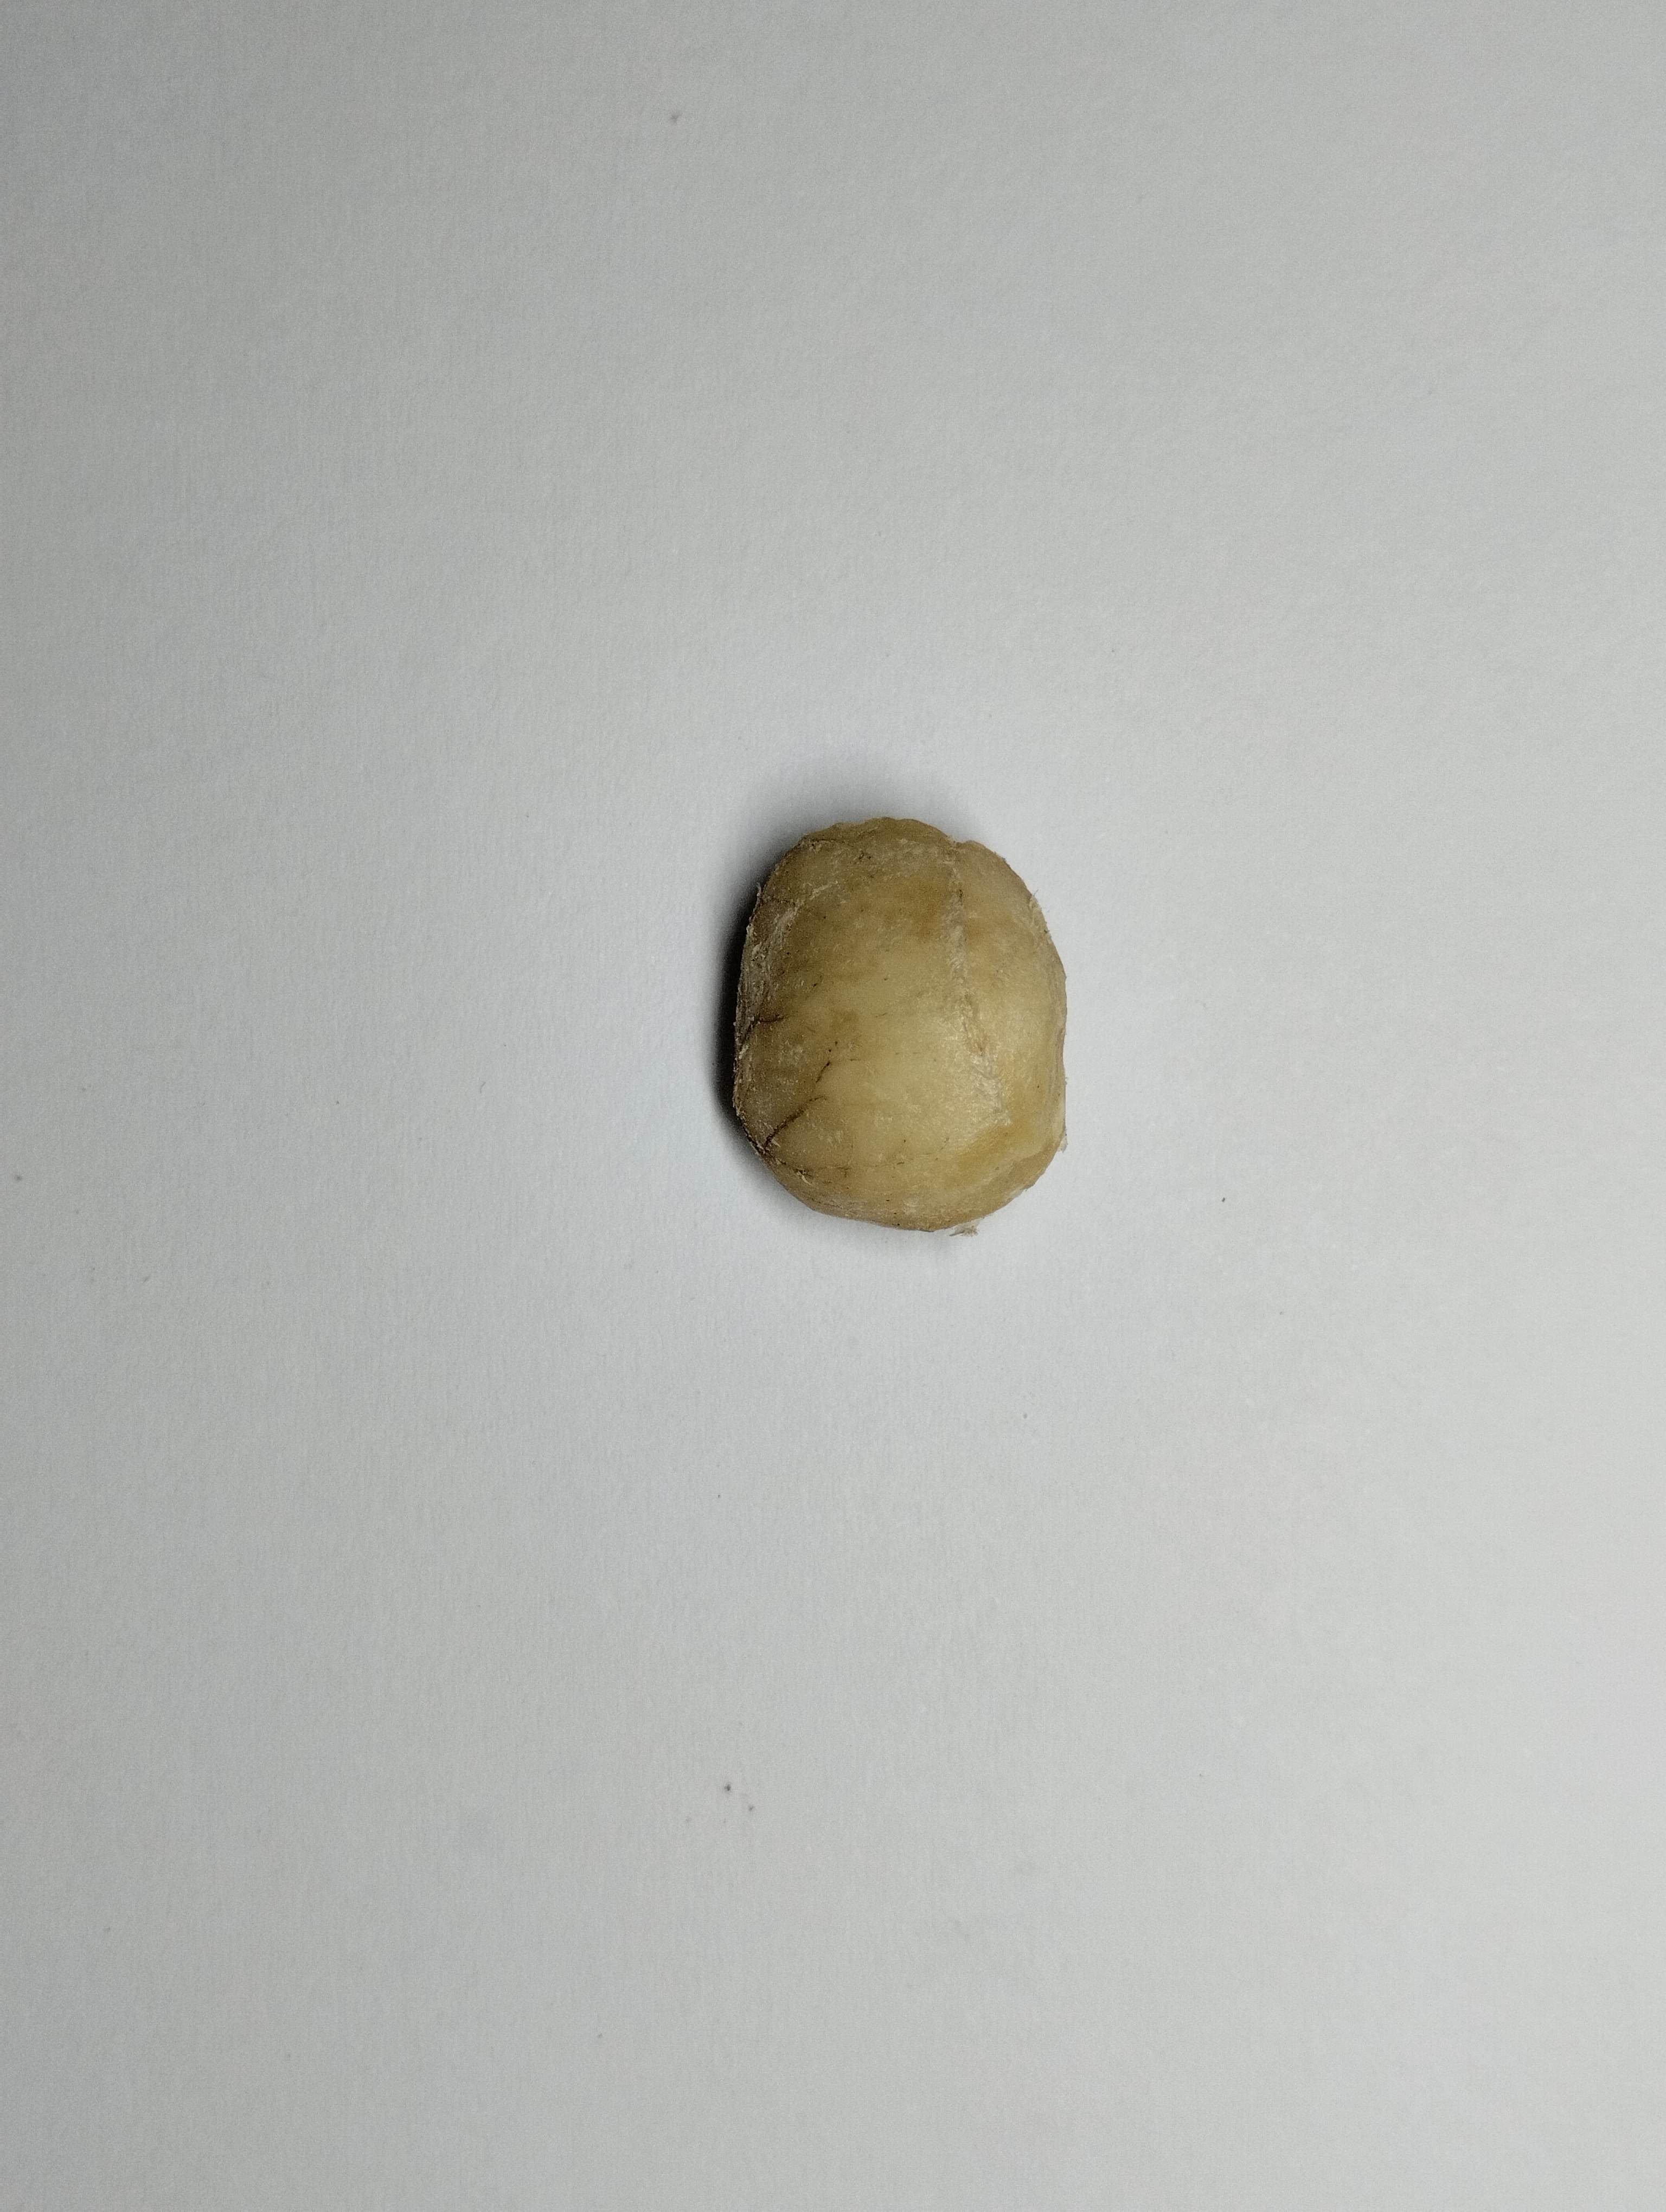
Label: bagus (good seed)